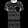
Label: T - shirt / top